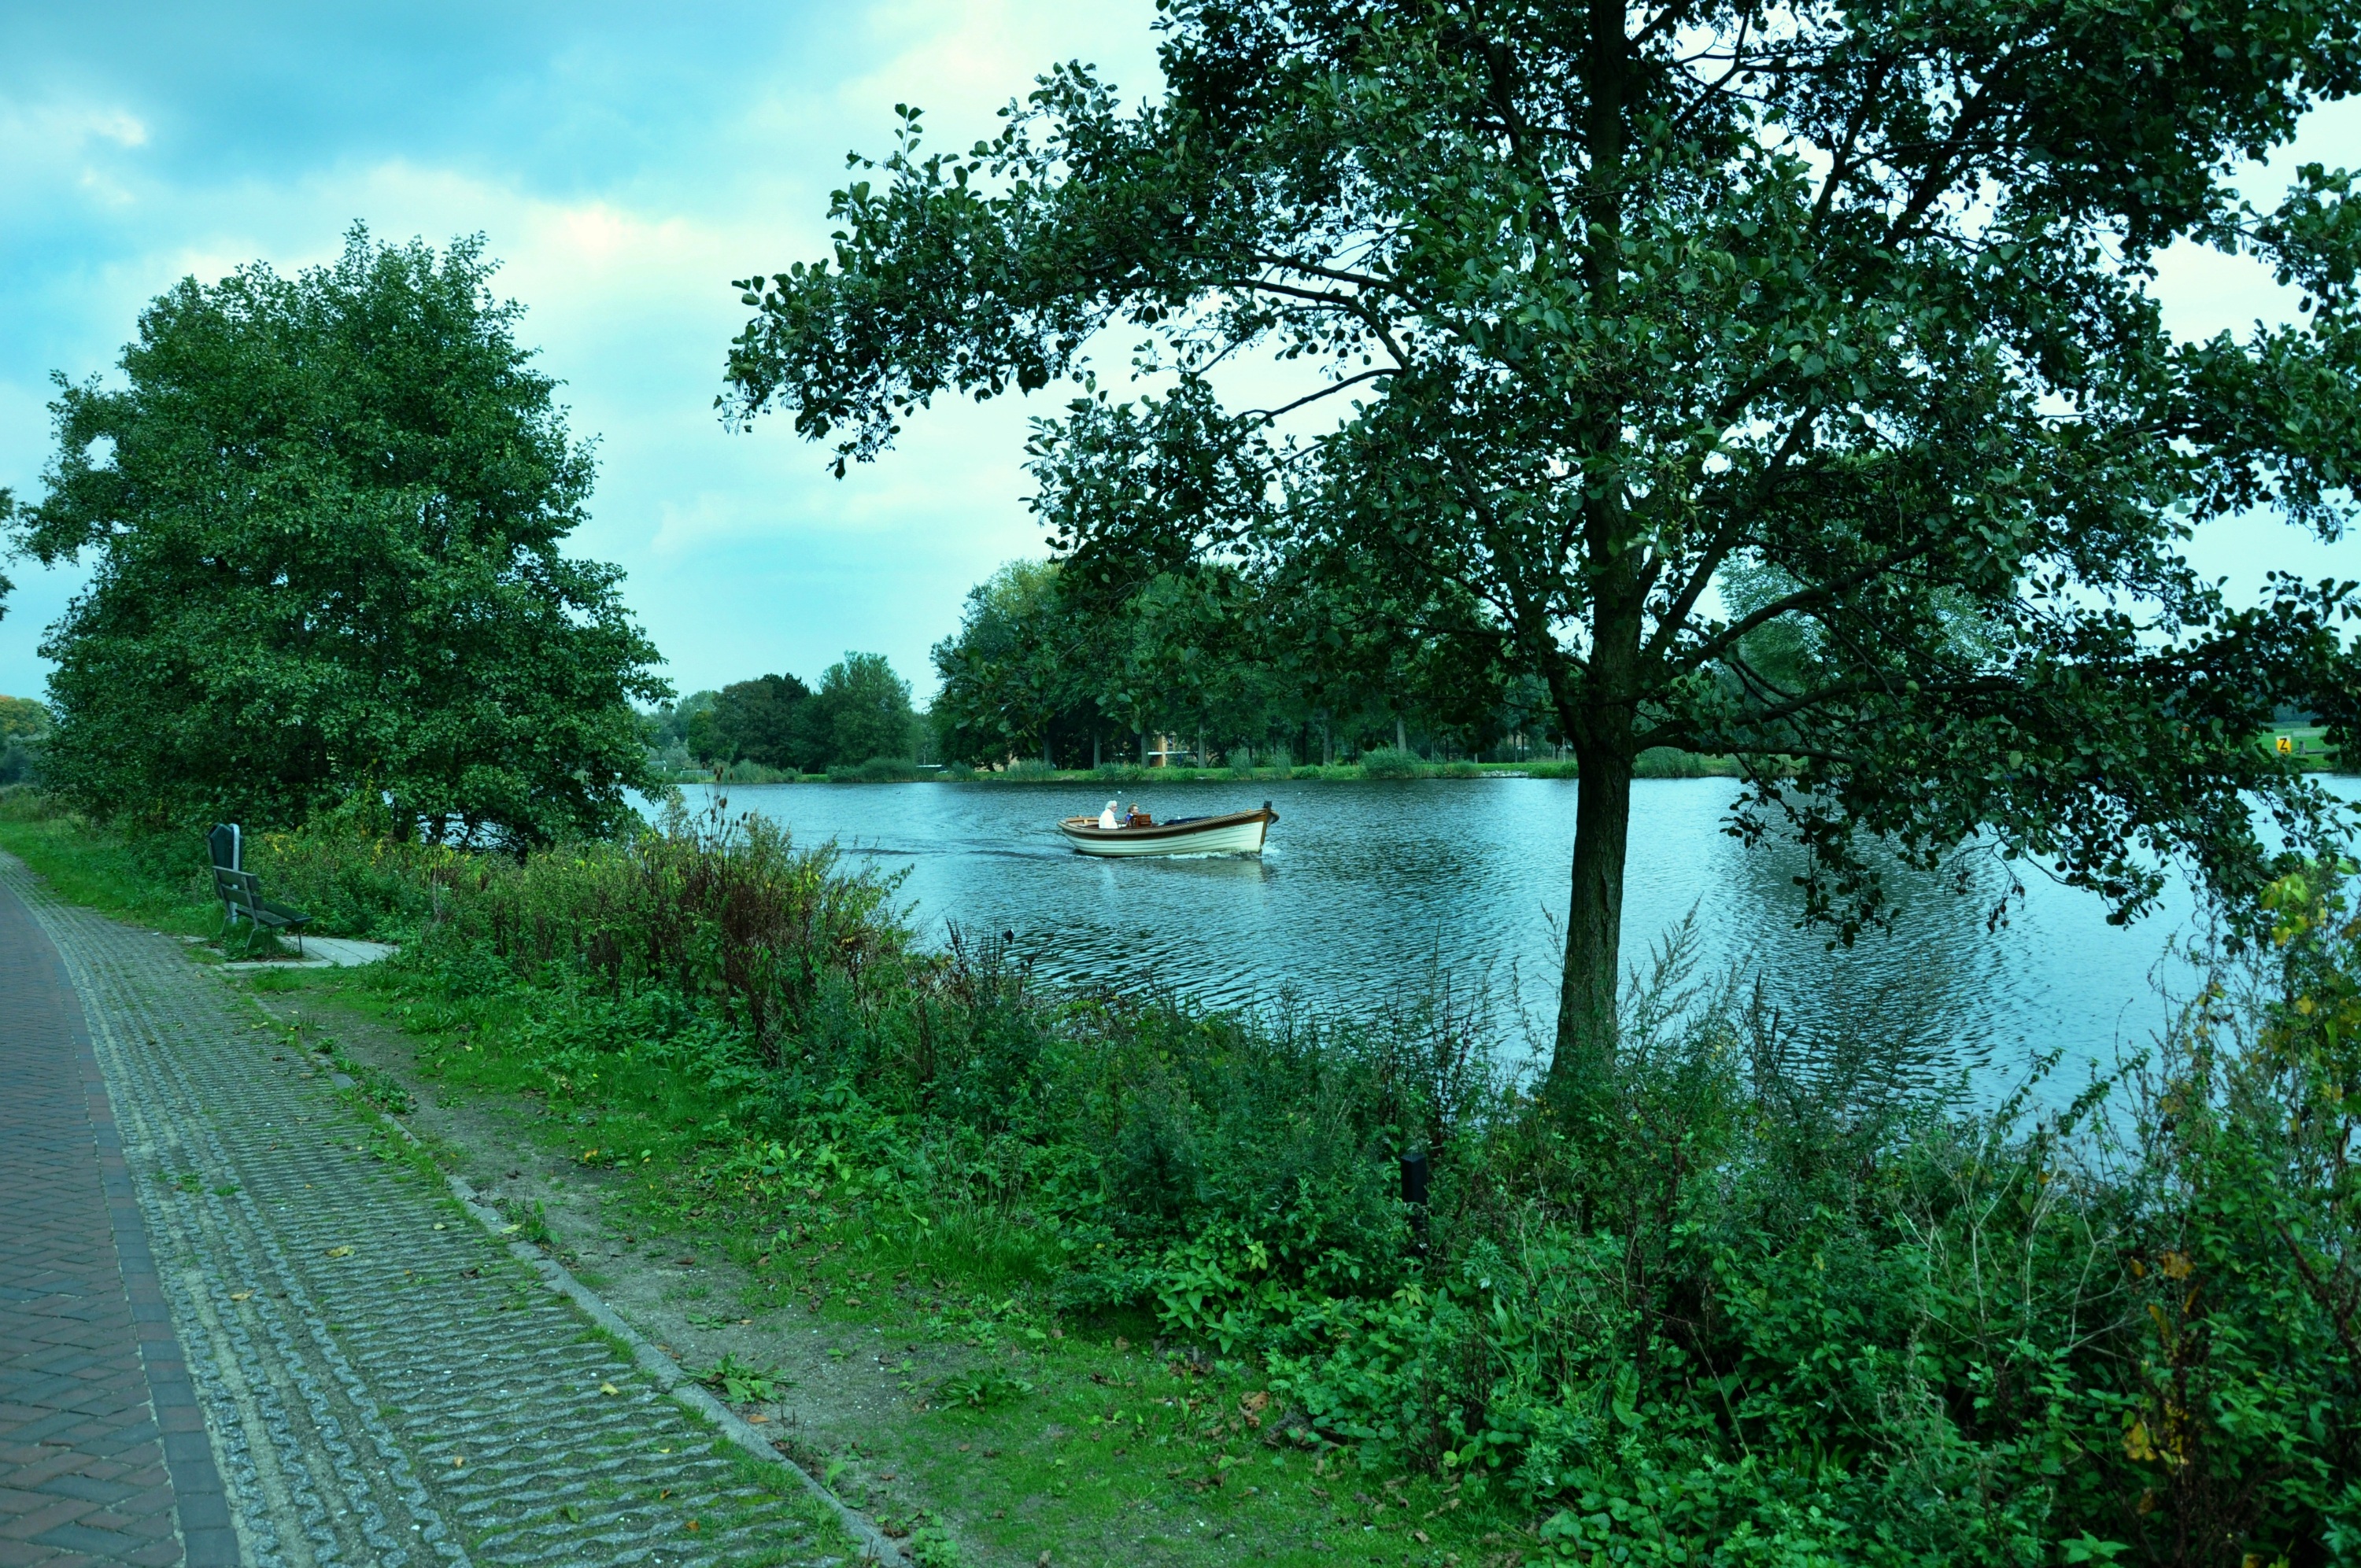
tree, water, nature, forest, outdoor, boat, lake, river, summer, recreation, pond, europe, green, reflection, scenic, blue, reservoir, waterway, body of water, amsterdam, netherlands, riverbank, dutch, amstel, wetland, habitat, rural area, amsterdam buitenveldert, natural environment, atmospheric phenomenon, woody plant